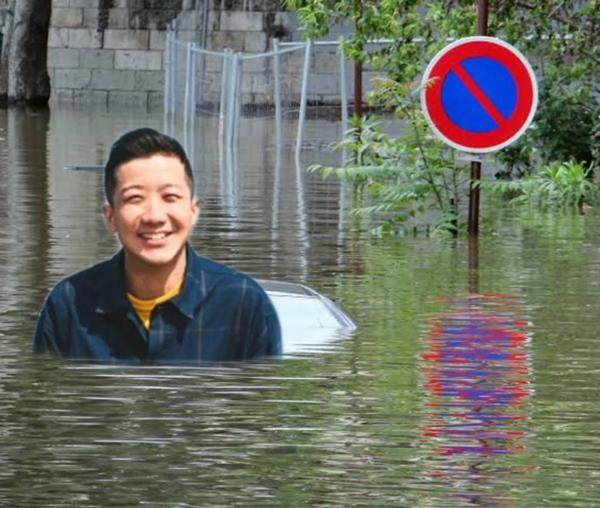
回答: 君に会いには行ったけれど